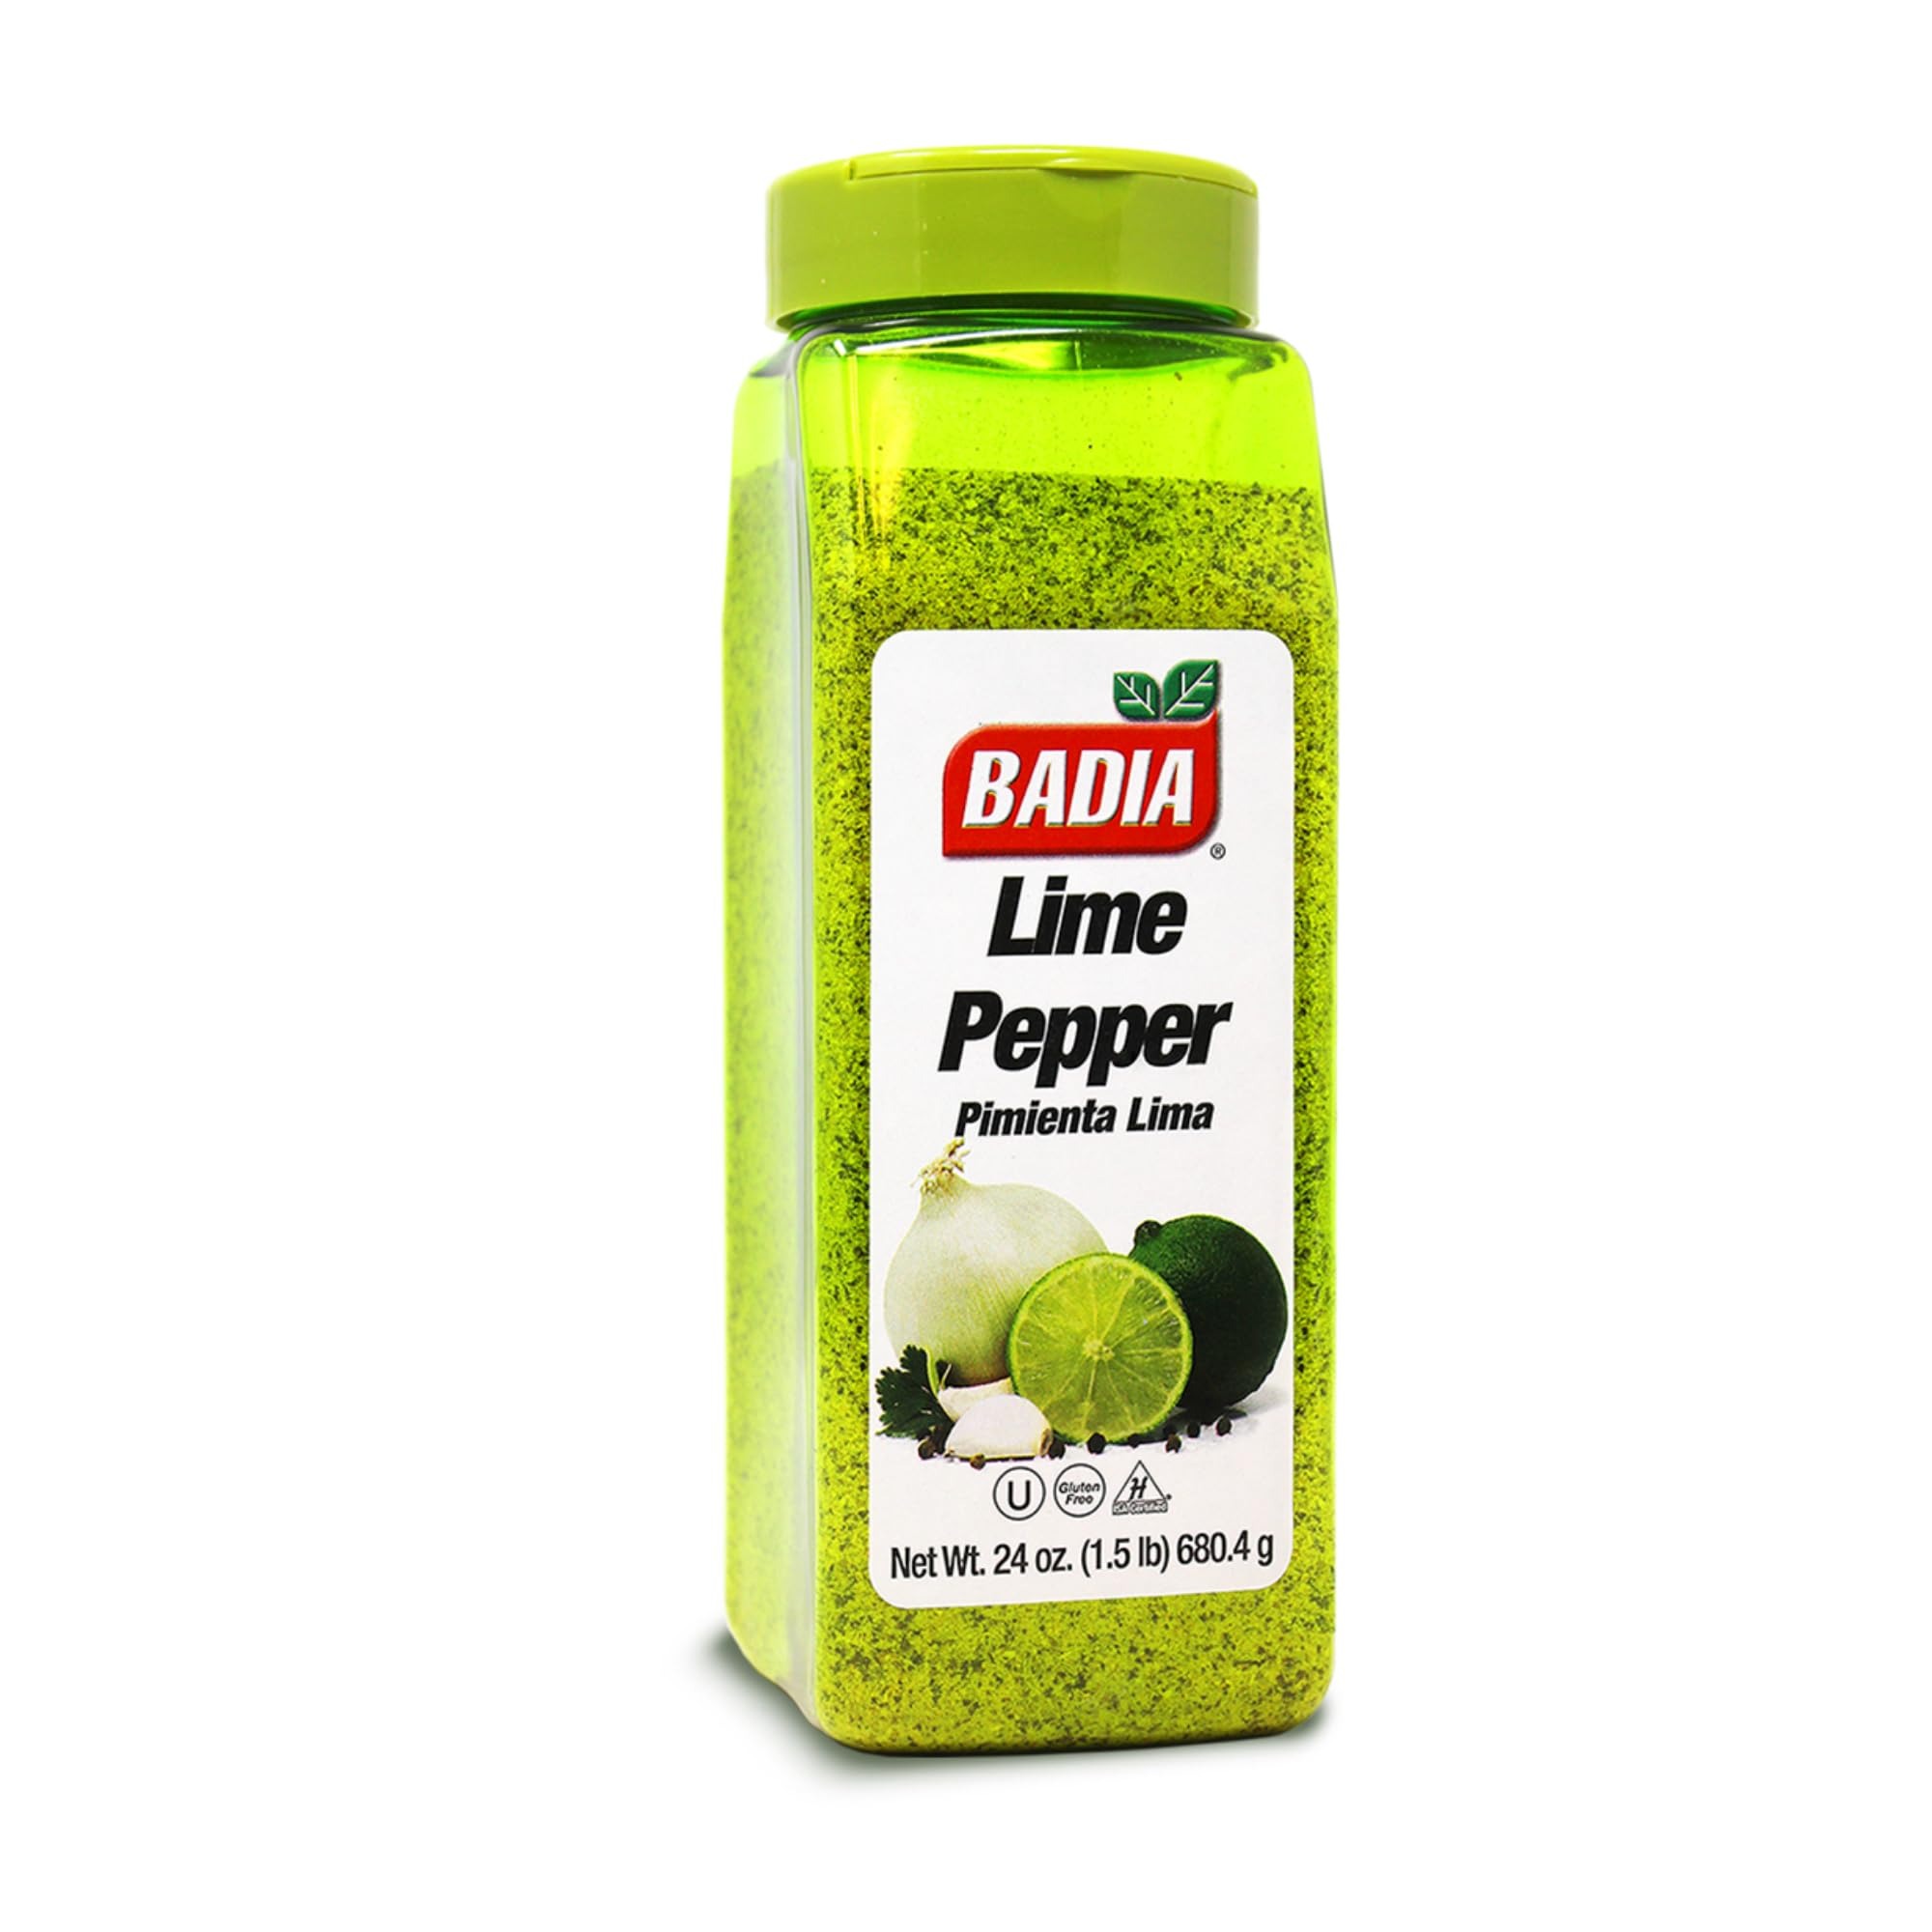
Item Name: Badia Lime Pepper Seasoning, 24 oz - Pepper, Garlic & Onion, Zesty Citrus Blend for Chicken, Seafood & Vegetables
Bullet Point 1: Enhance the flavor of your favorite meals with the wonderful blend of Lime and Black Pepper; Sprinkle freely on any type of protein to add a fresh citrus kick to your meals; Create delicious dressings, and marinades to infuse magic to all your meals
Bullet Point 2: Versatile Blend: Perfect for sprinkling on chicken, seafood, salads, tacos, vegetables, and grilled dishes to add a burst of fresh flavor. Ideal for Grilling and Cooking: A must-have for BBQs, marinades, and rubs, enhancing grilled meats and veggies with a lively, citrusy flair
Bullet Point 3: Premium Ingredients: Made with high-quality lime zest and freshly ground pepper for a gourmet seasoning experience
Bullet Point 4: For everyday cooking, this easy-to-use bottle ensures you always have a bold, citrusy seasoning on hand to enhance your favorite dishes
Bullet Point 5: Trusted Heritage: Badia Spices, a family-owned company since 1967, has built a global reputation for providing premium, authentic seasonings inspired by rich culinary traditions from around the world
Value: 24.0
Unit: Ounce

Price: 8.12